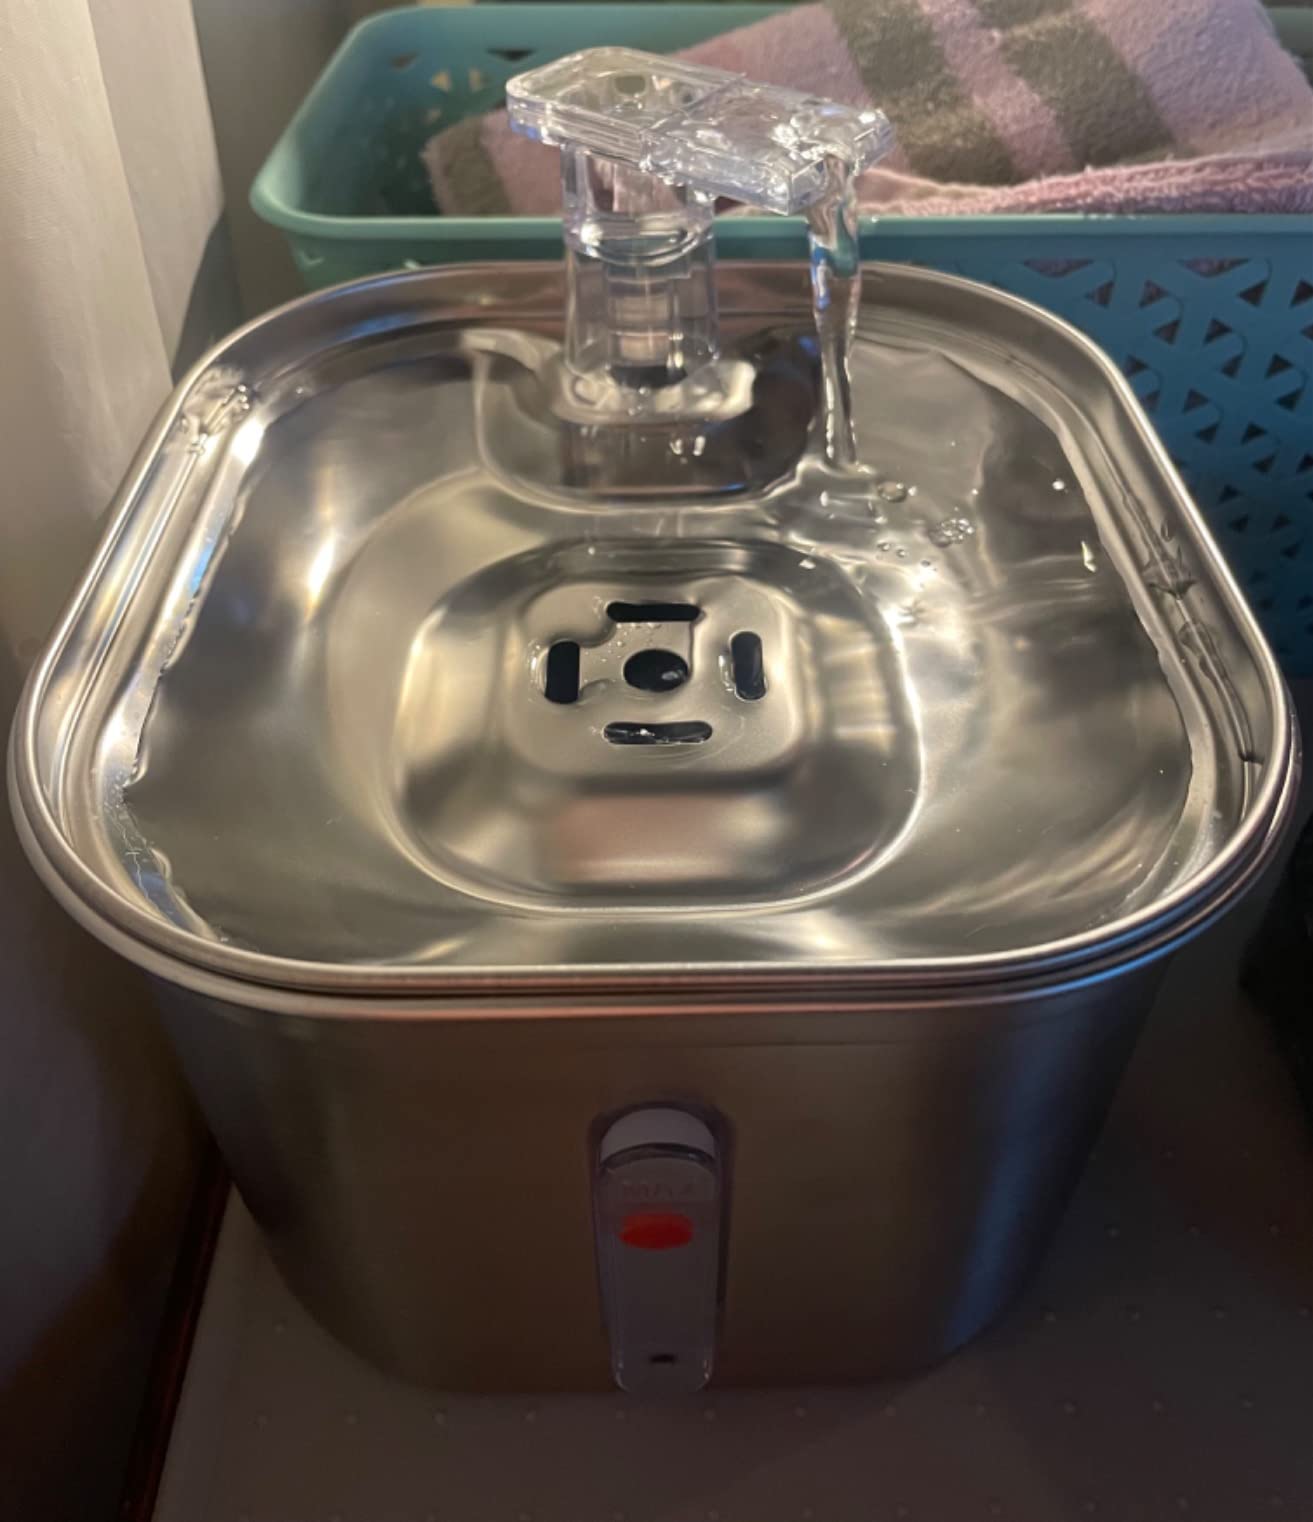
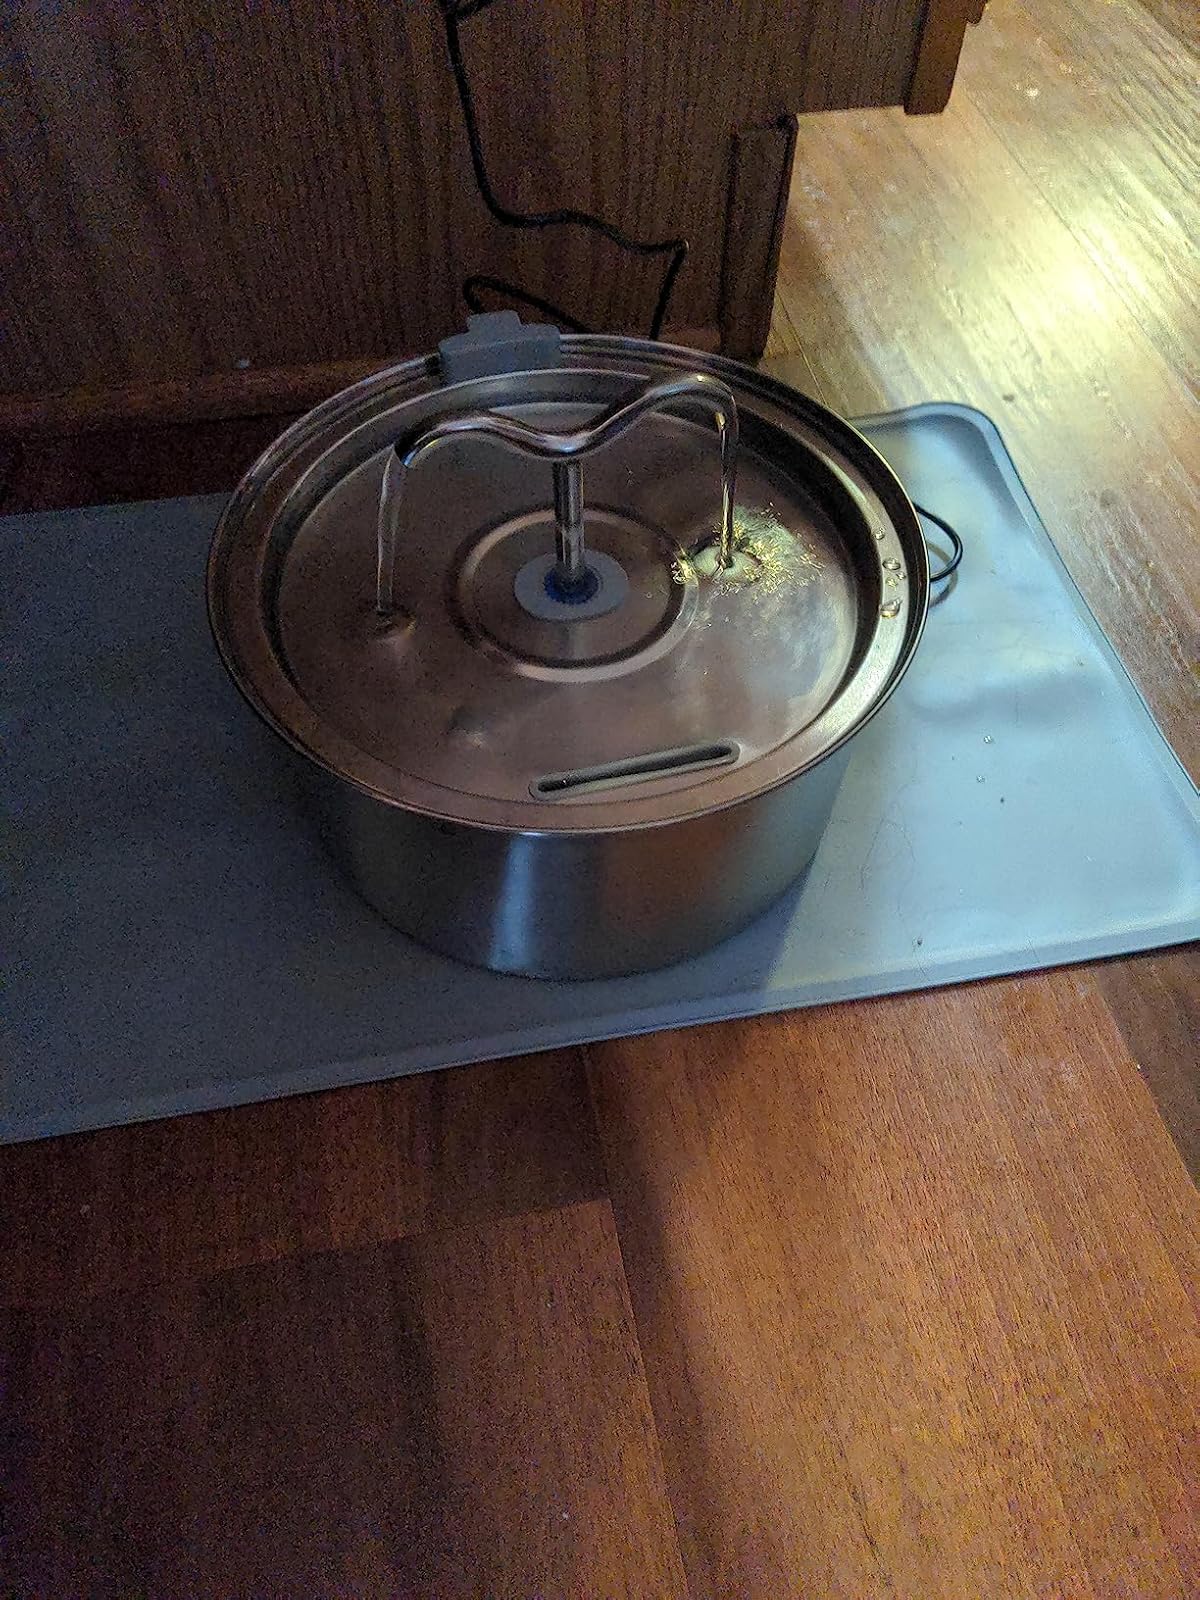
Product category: items_bowl
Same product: no